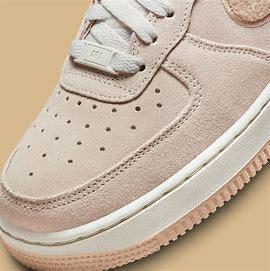
Brand: Nike
Model: Air Force